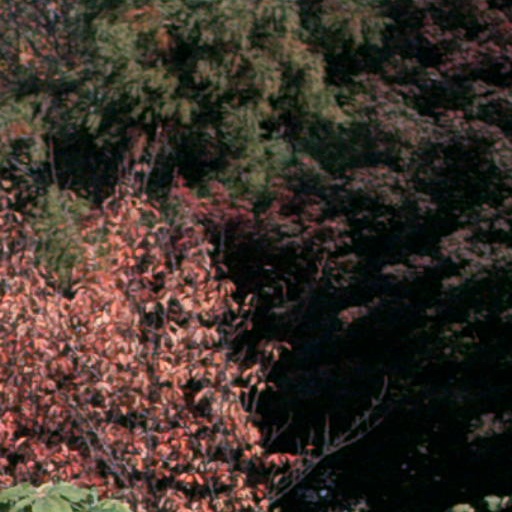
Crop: cassava